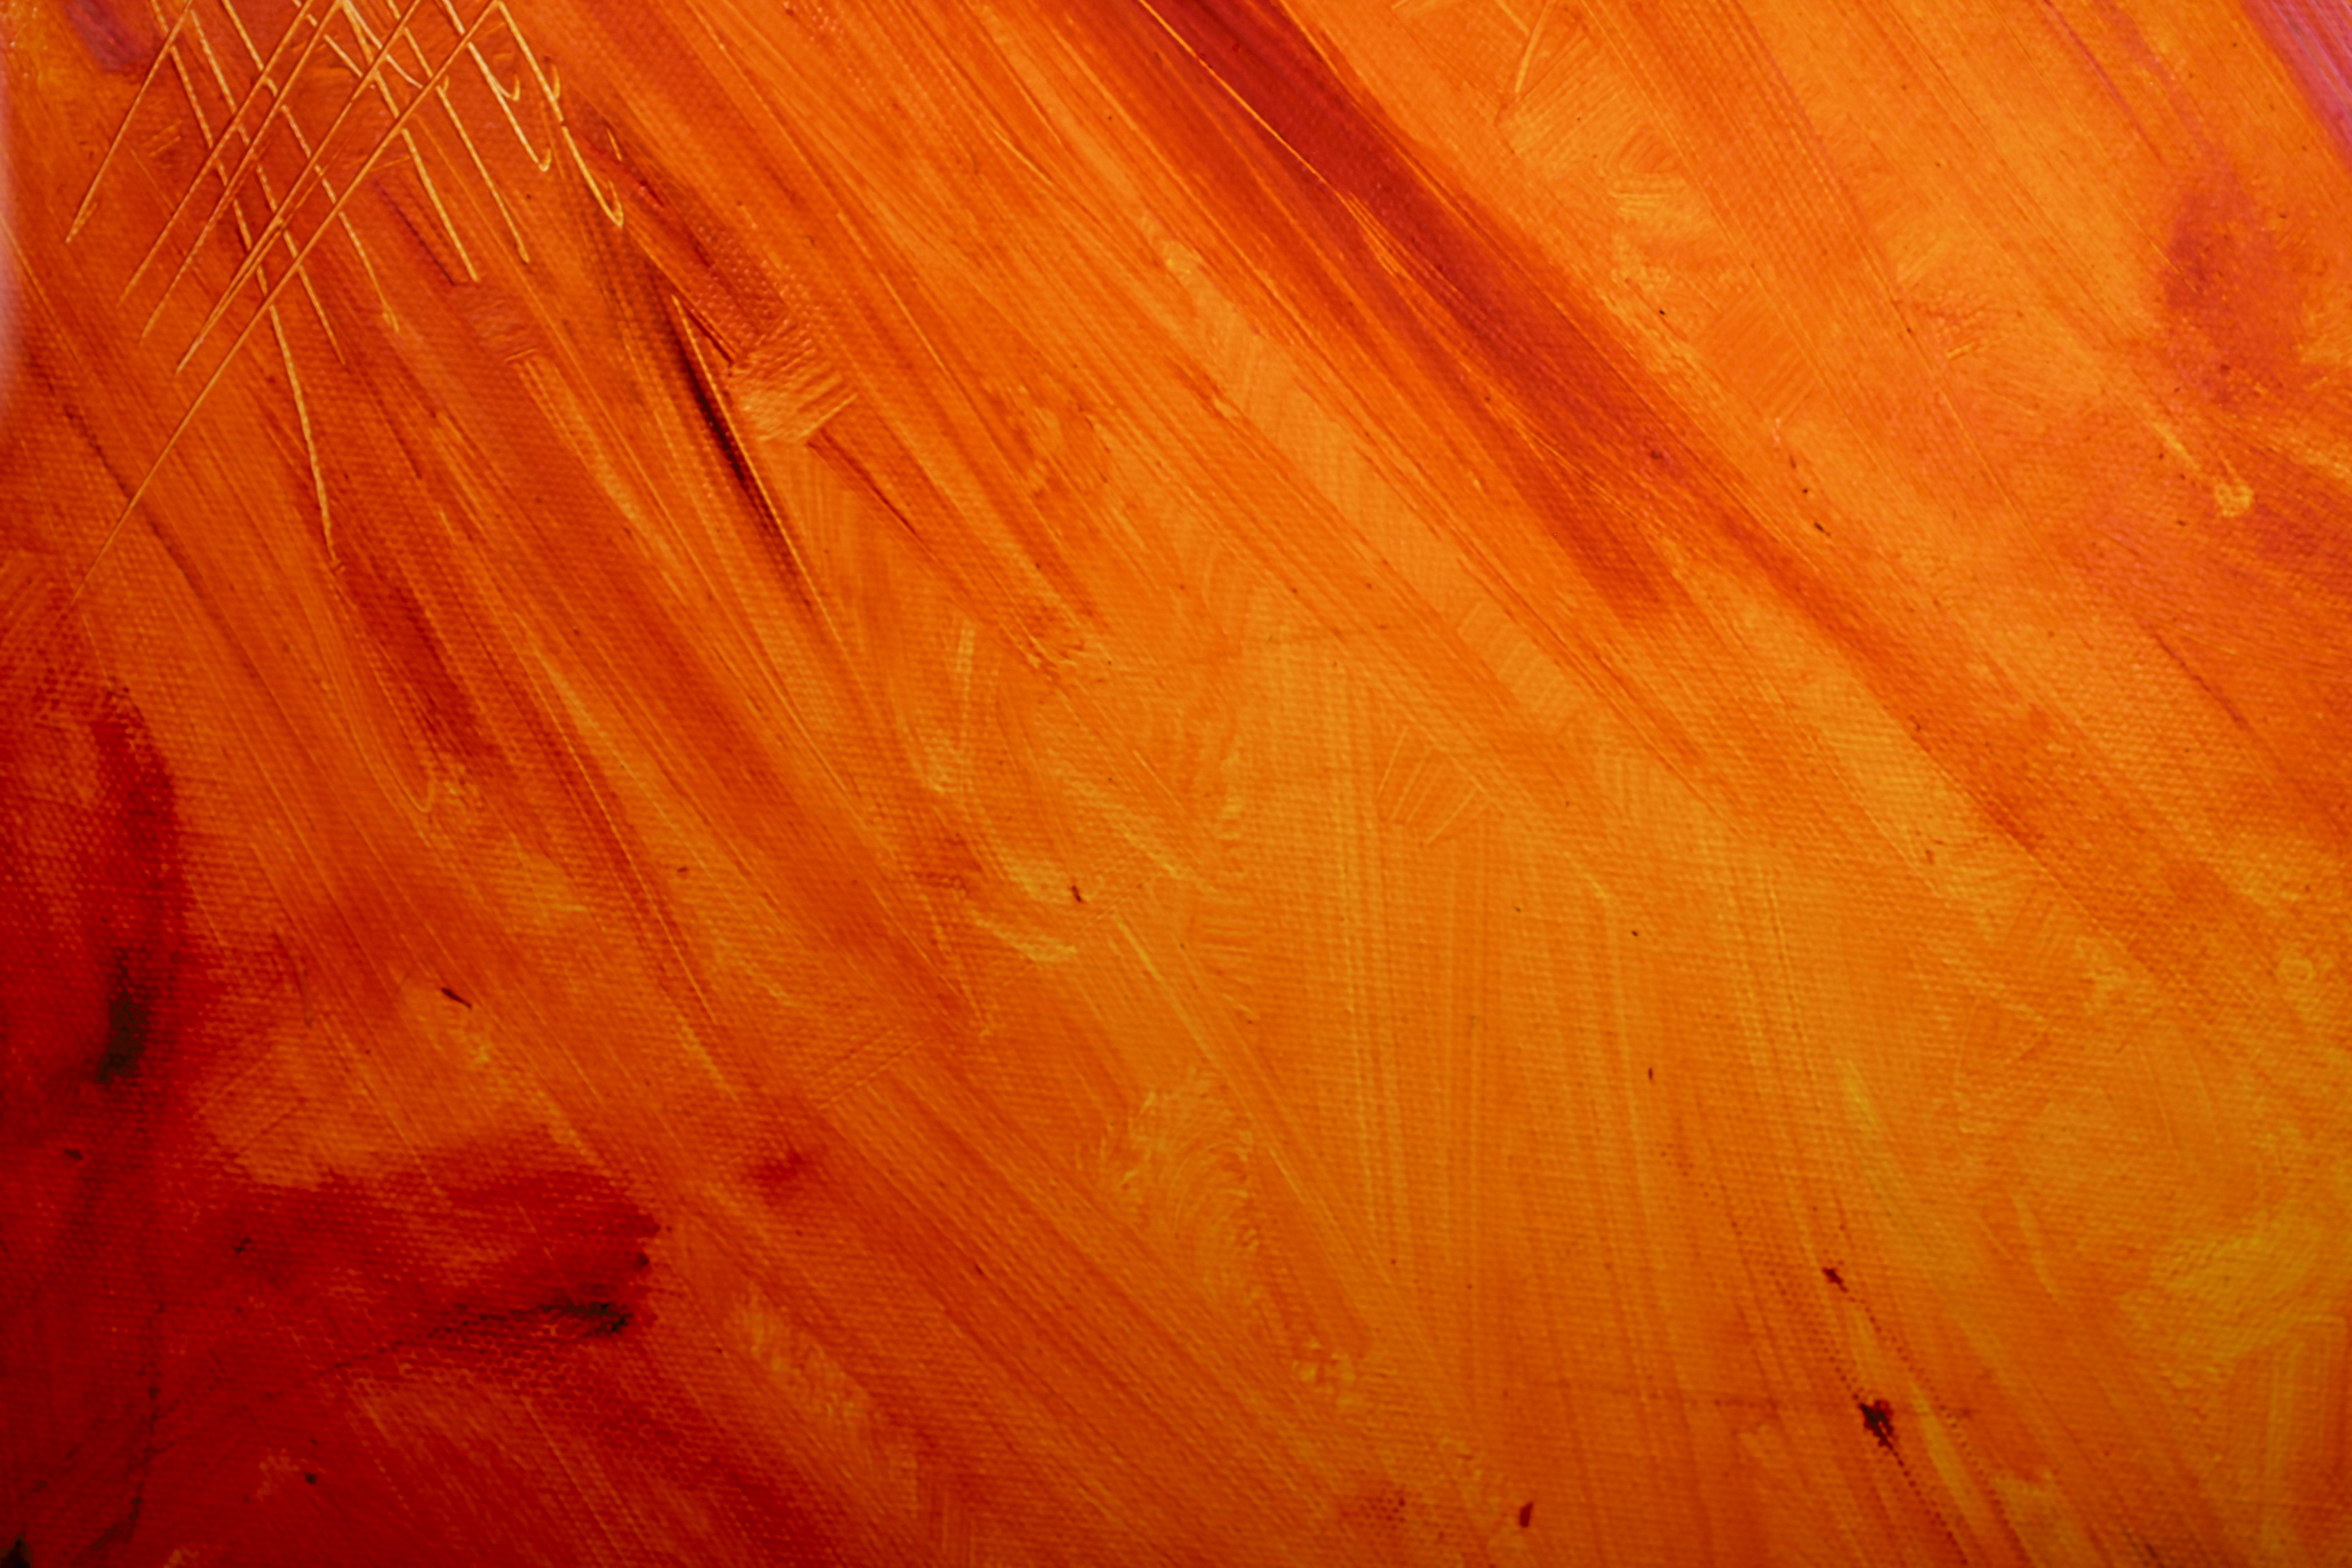
orange, red, yellow, peach, amber, caramel color, close up, wood, acrylic paint